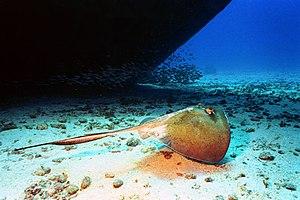
Une raie pastenague près d'une épave
Dasyatis americana, communément nommée Raie pastenague américaine, est une espèce de poissons marins de la famille des Dasyatidae.